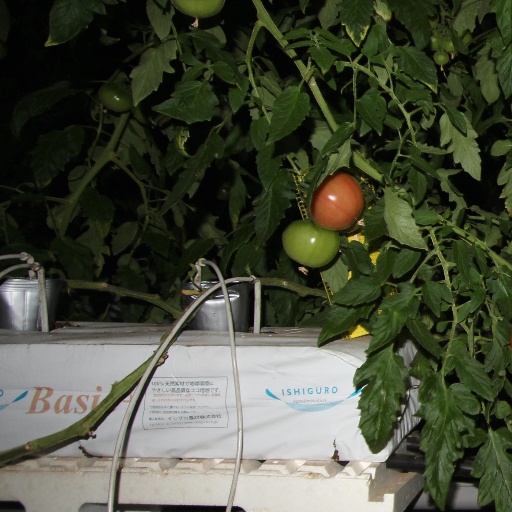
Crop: tomato